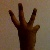
The image shows a hand gesture representing the number 6 in Indian Sign Language.